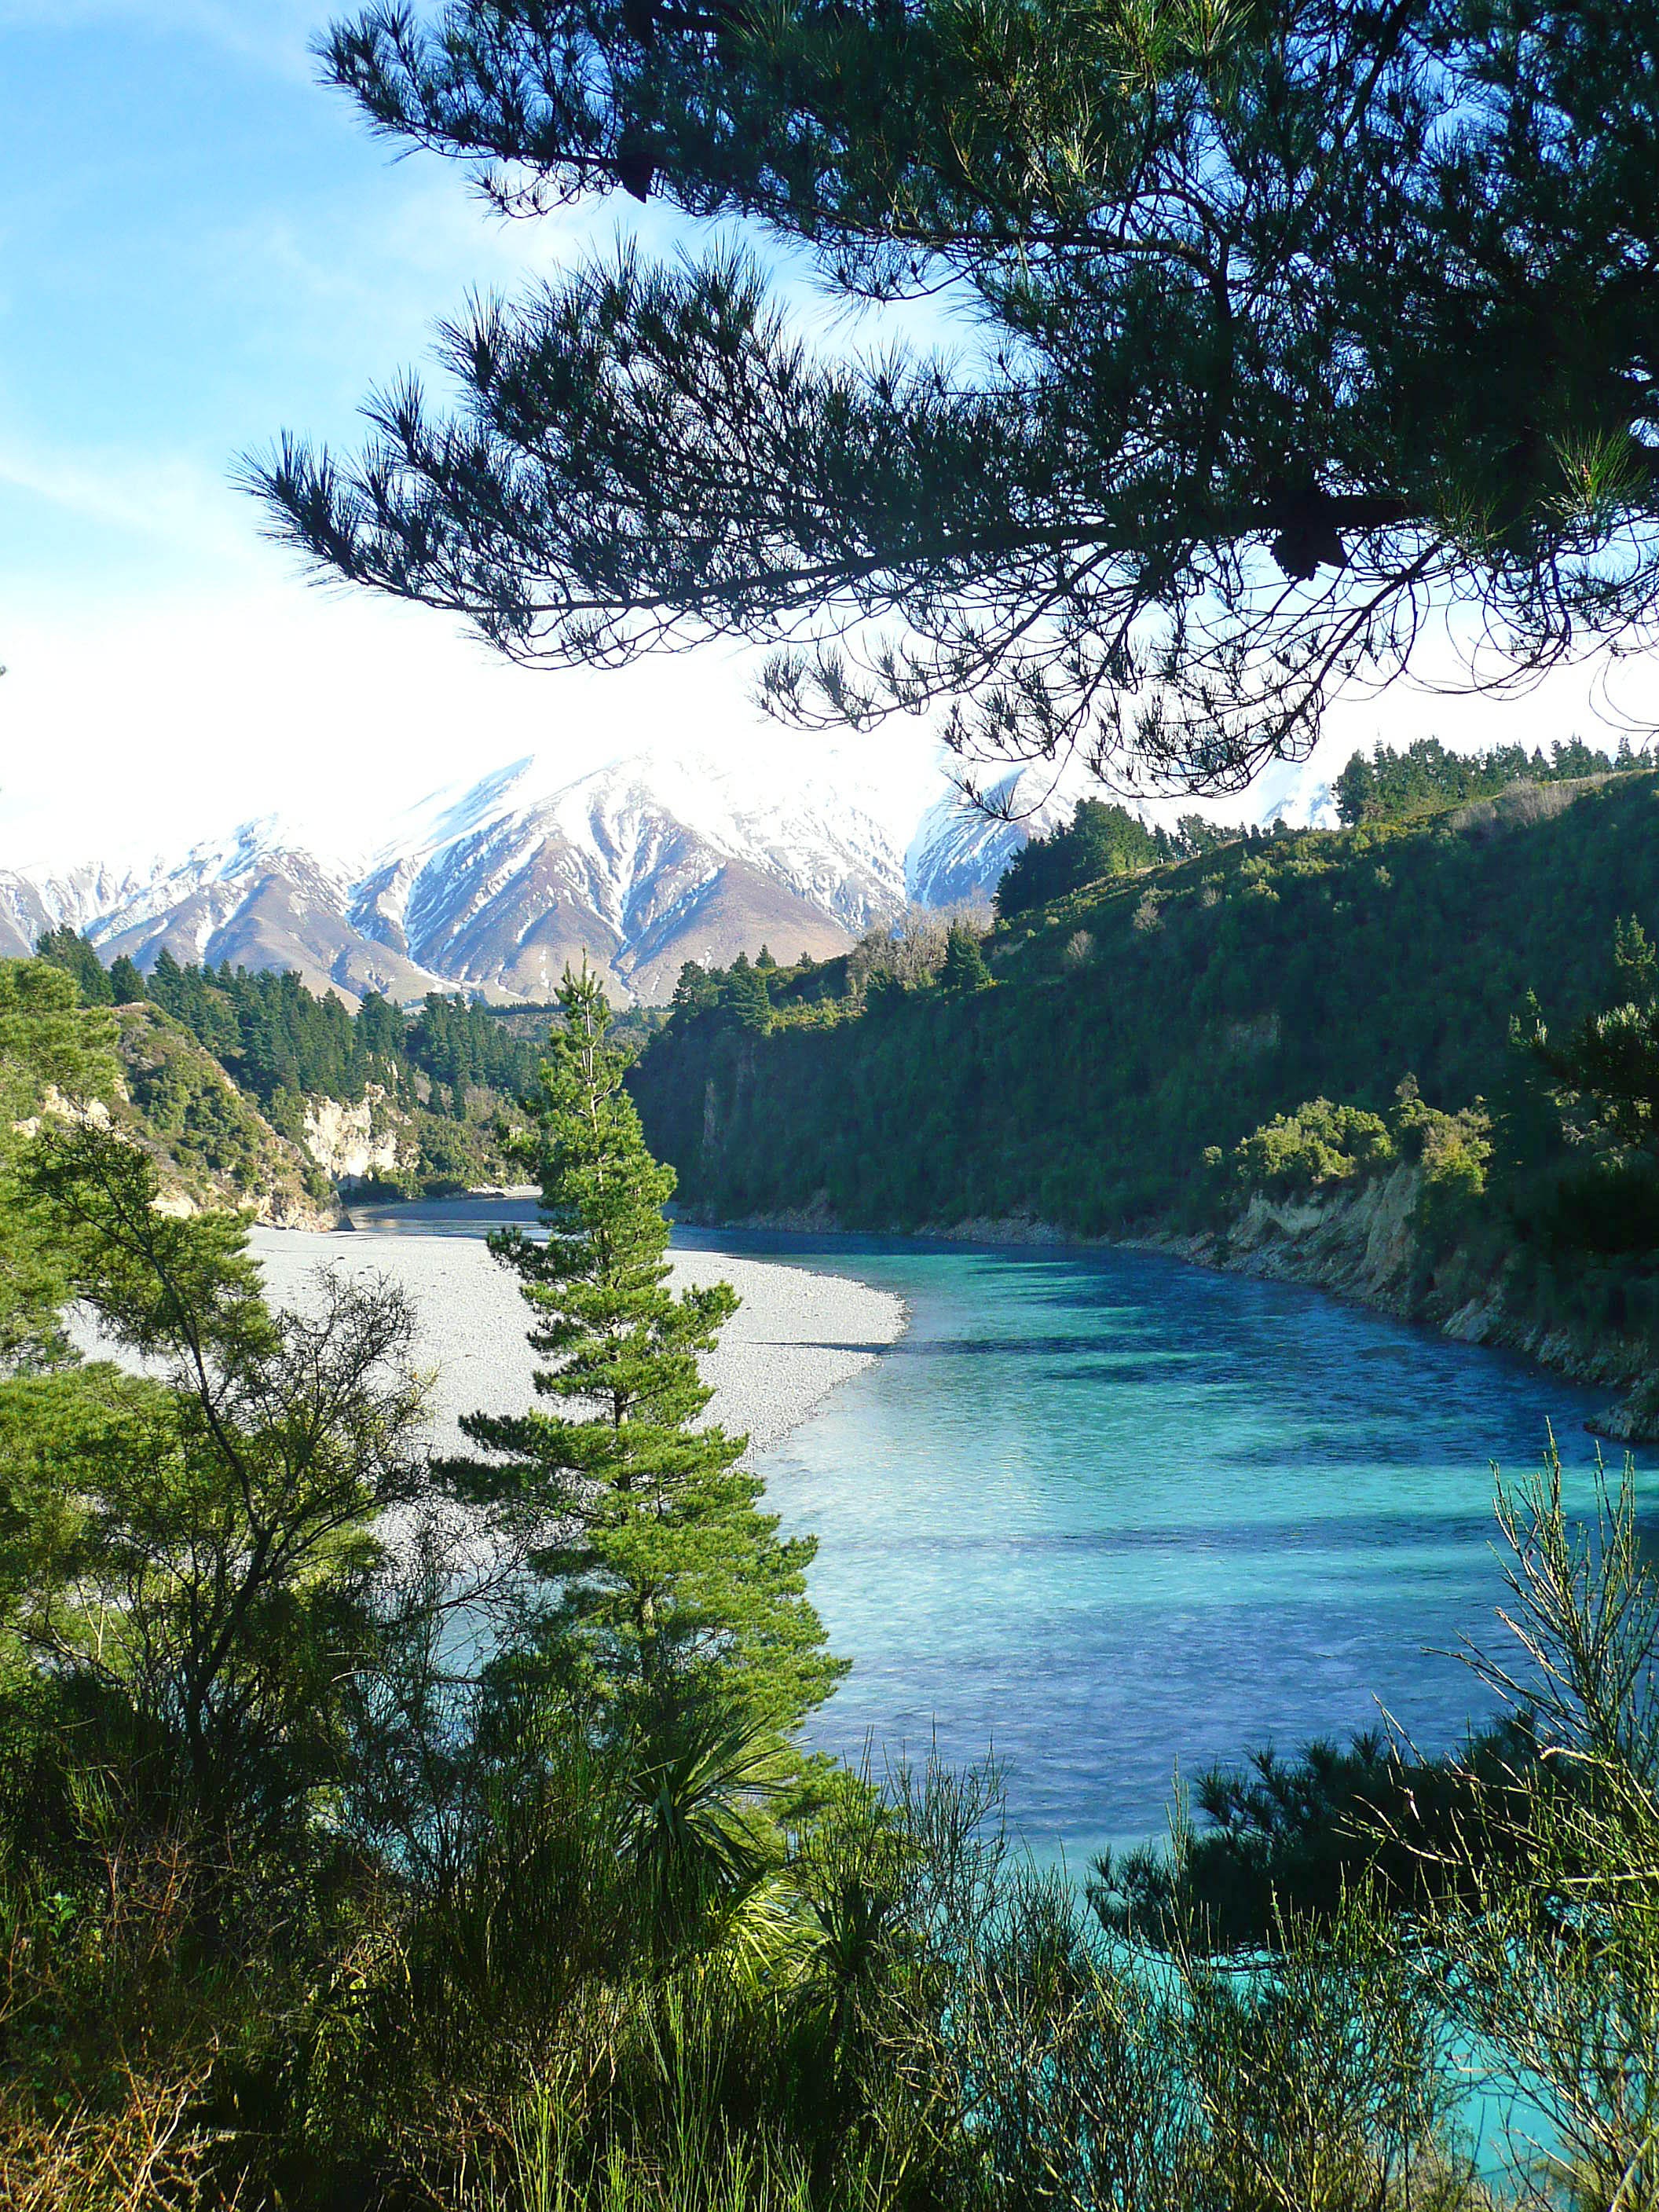
landscape, tree, water, nature, forest, wilderness, mountain, sky, skyline, lake, view, river, valley, summer, stream, green, bend, scenic, blue, reservoir, winding, national park, body of water, trees, outdoors, clouds, mountains, vegetation, picturesque, new zealand, loch, ecosystem